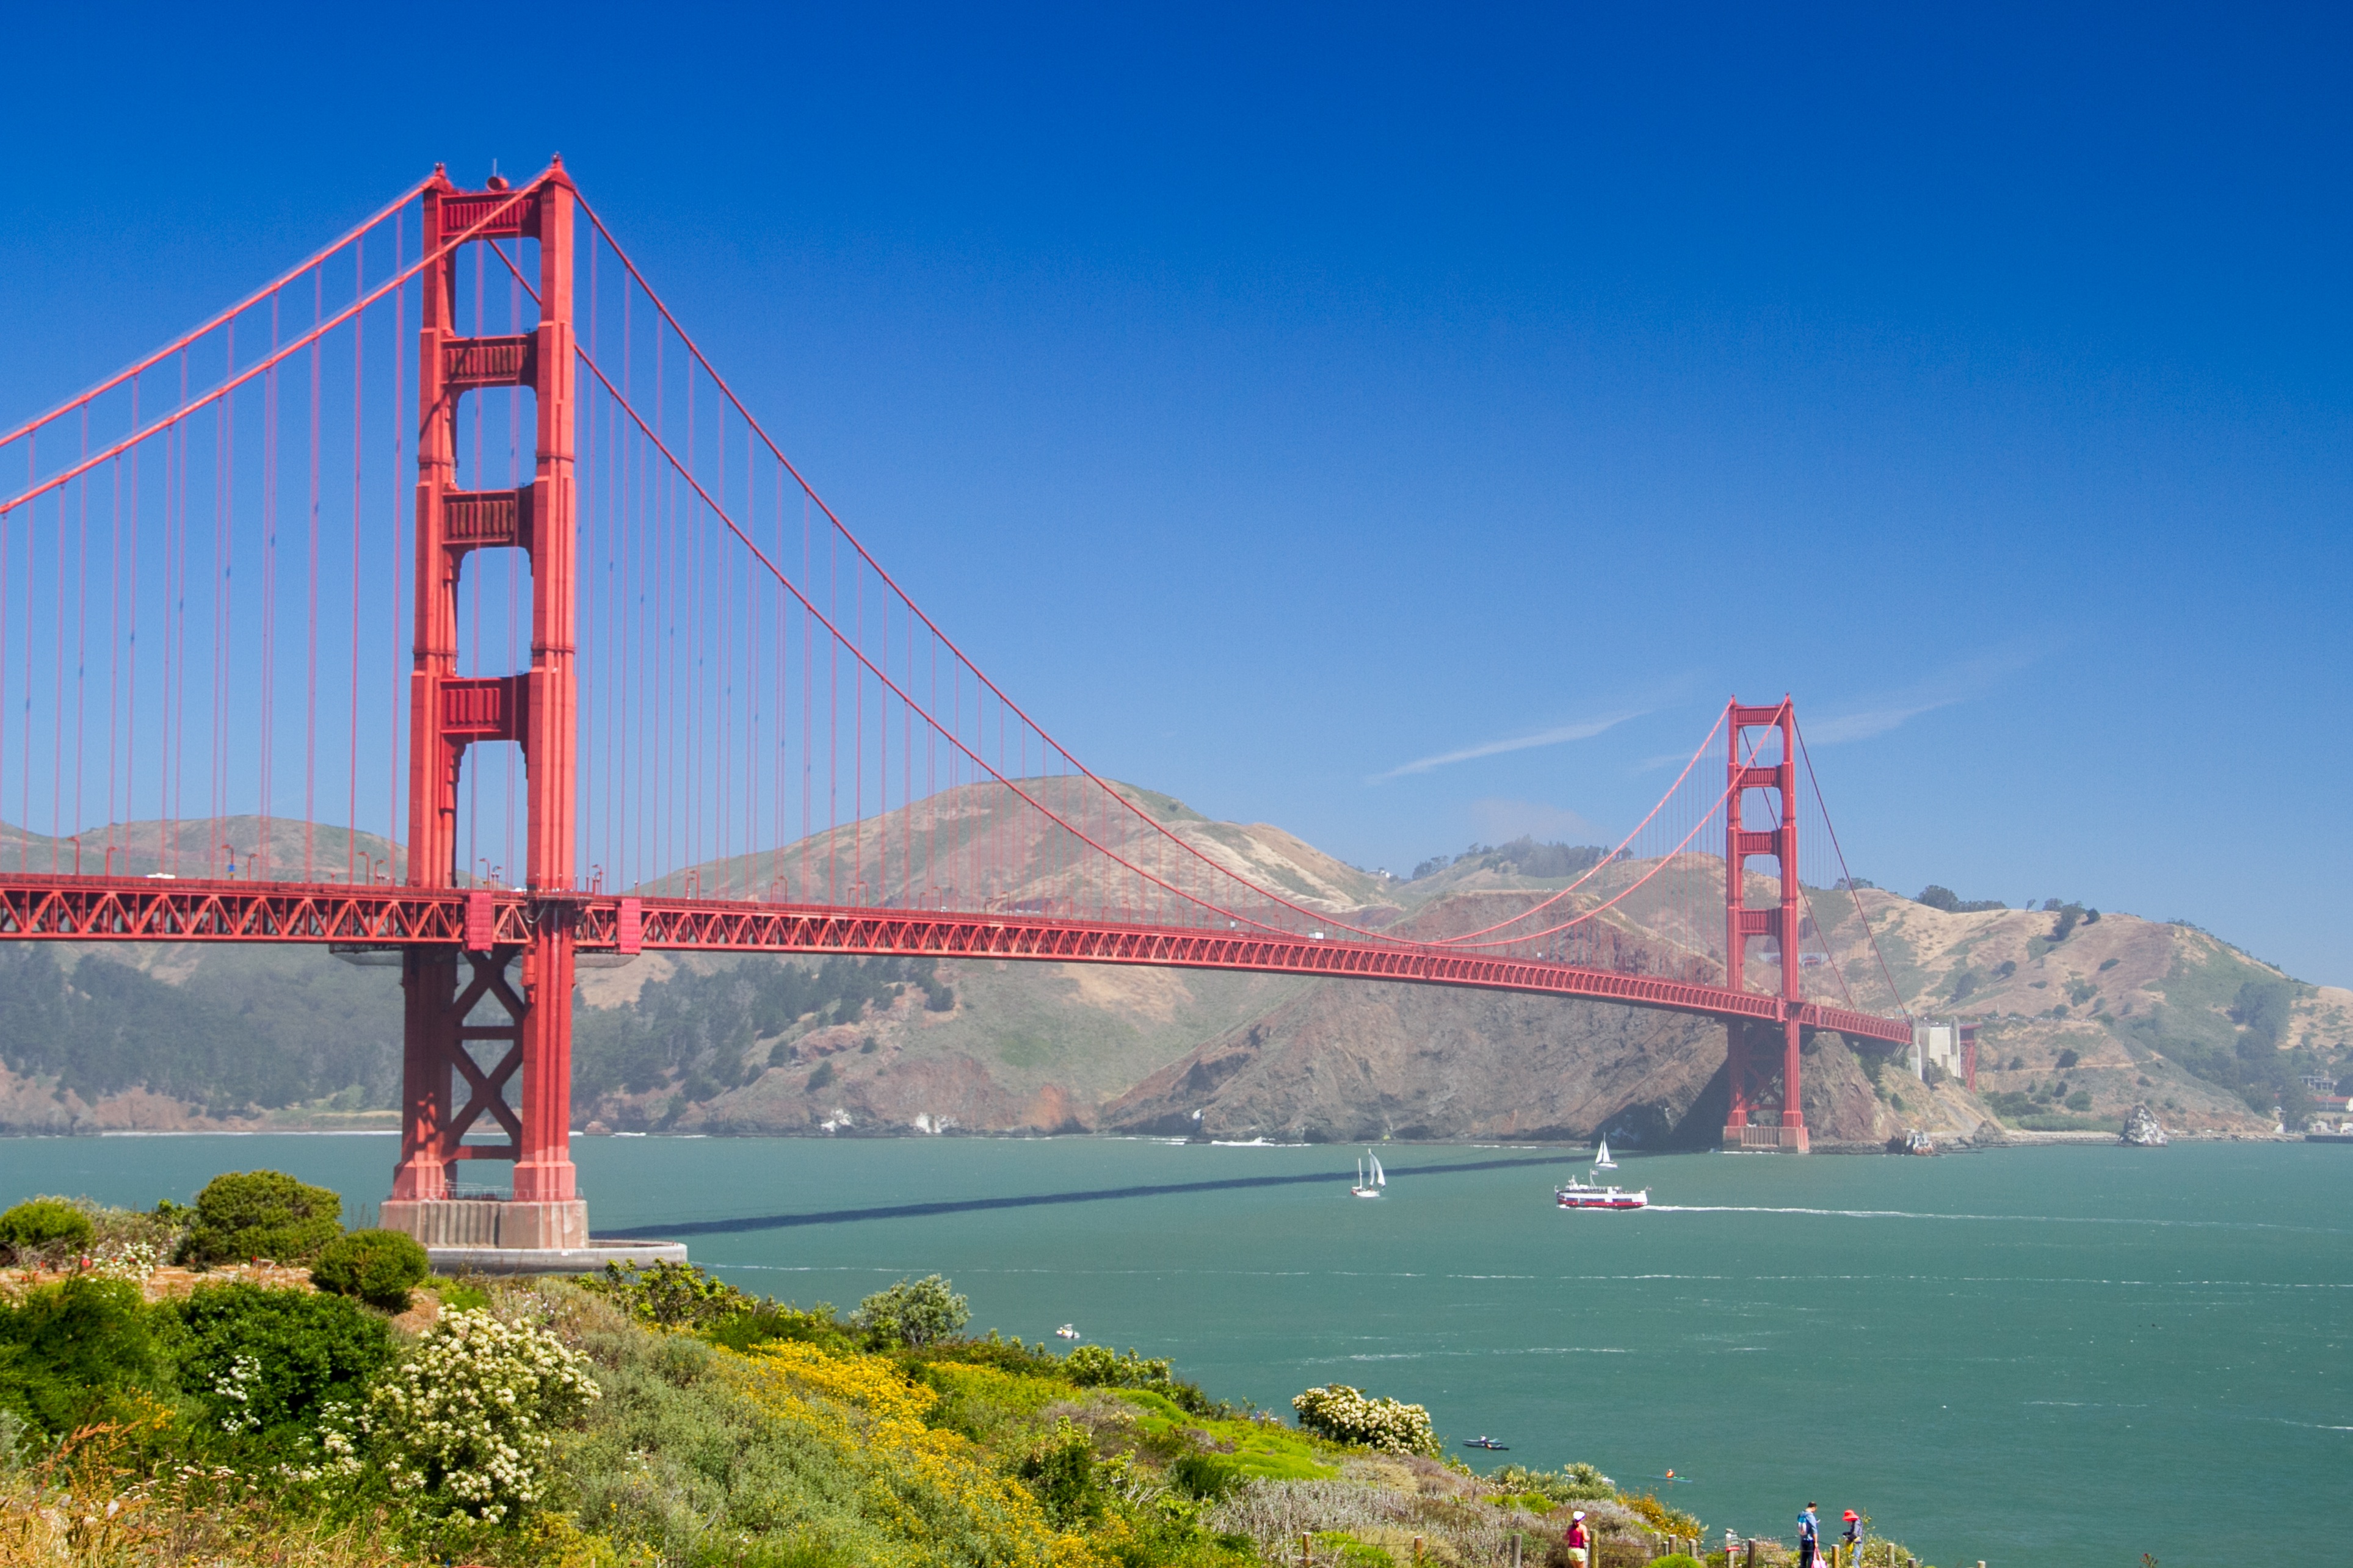
sea, bridge, vacation, suspension bridge, bay, landmark, cable stayed bridge, nonbuilding structure